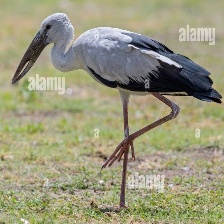
Species: ASIAN OPENBILL STORK
Scientific name: ANASTOMUS OSCITANS
ImageNet parent category: white_stork